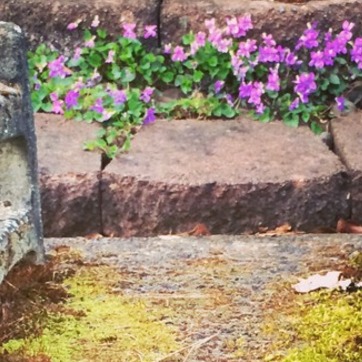
Material: stone